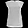
Label: Shirt